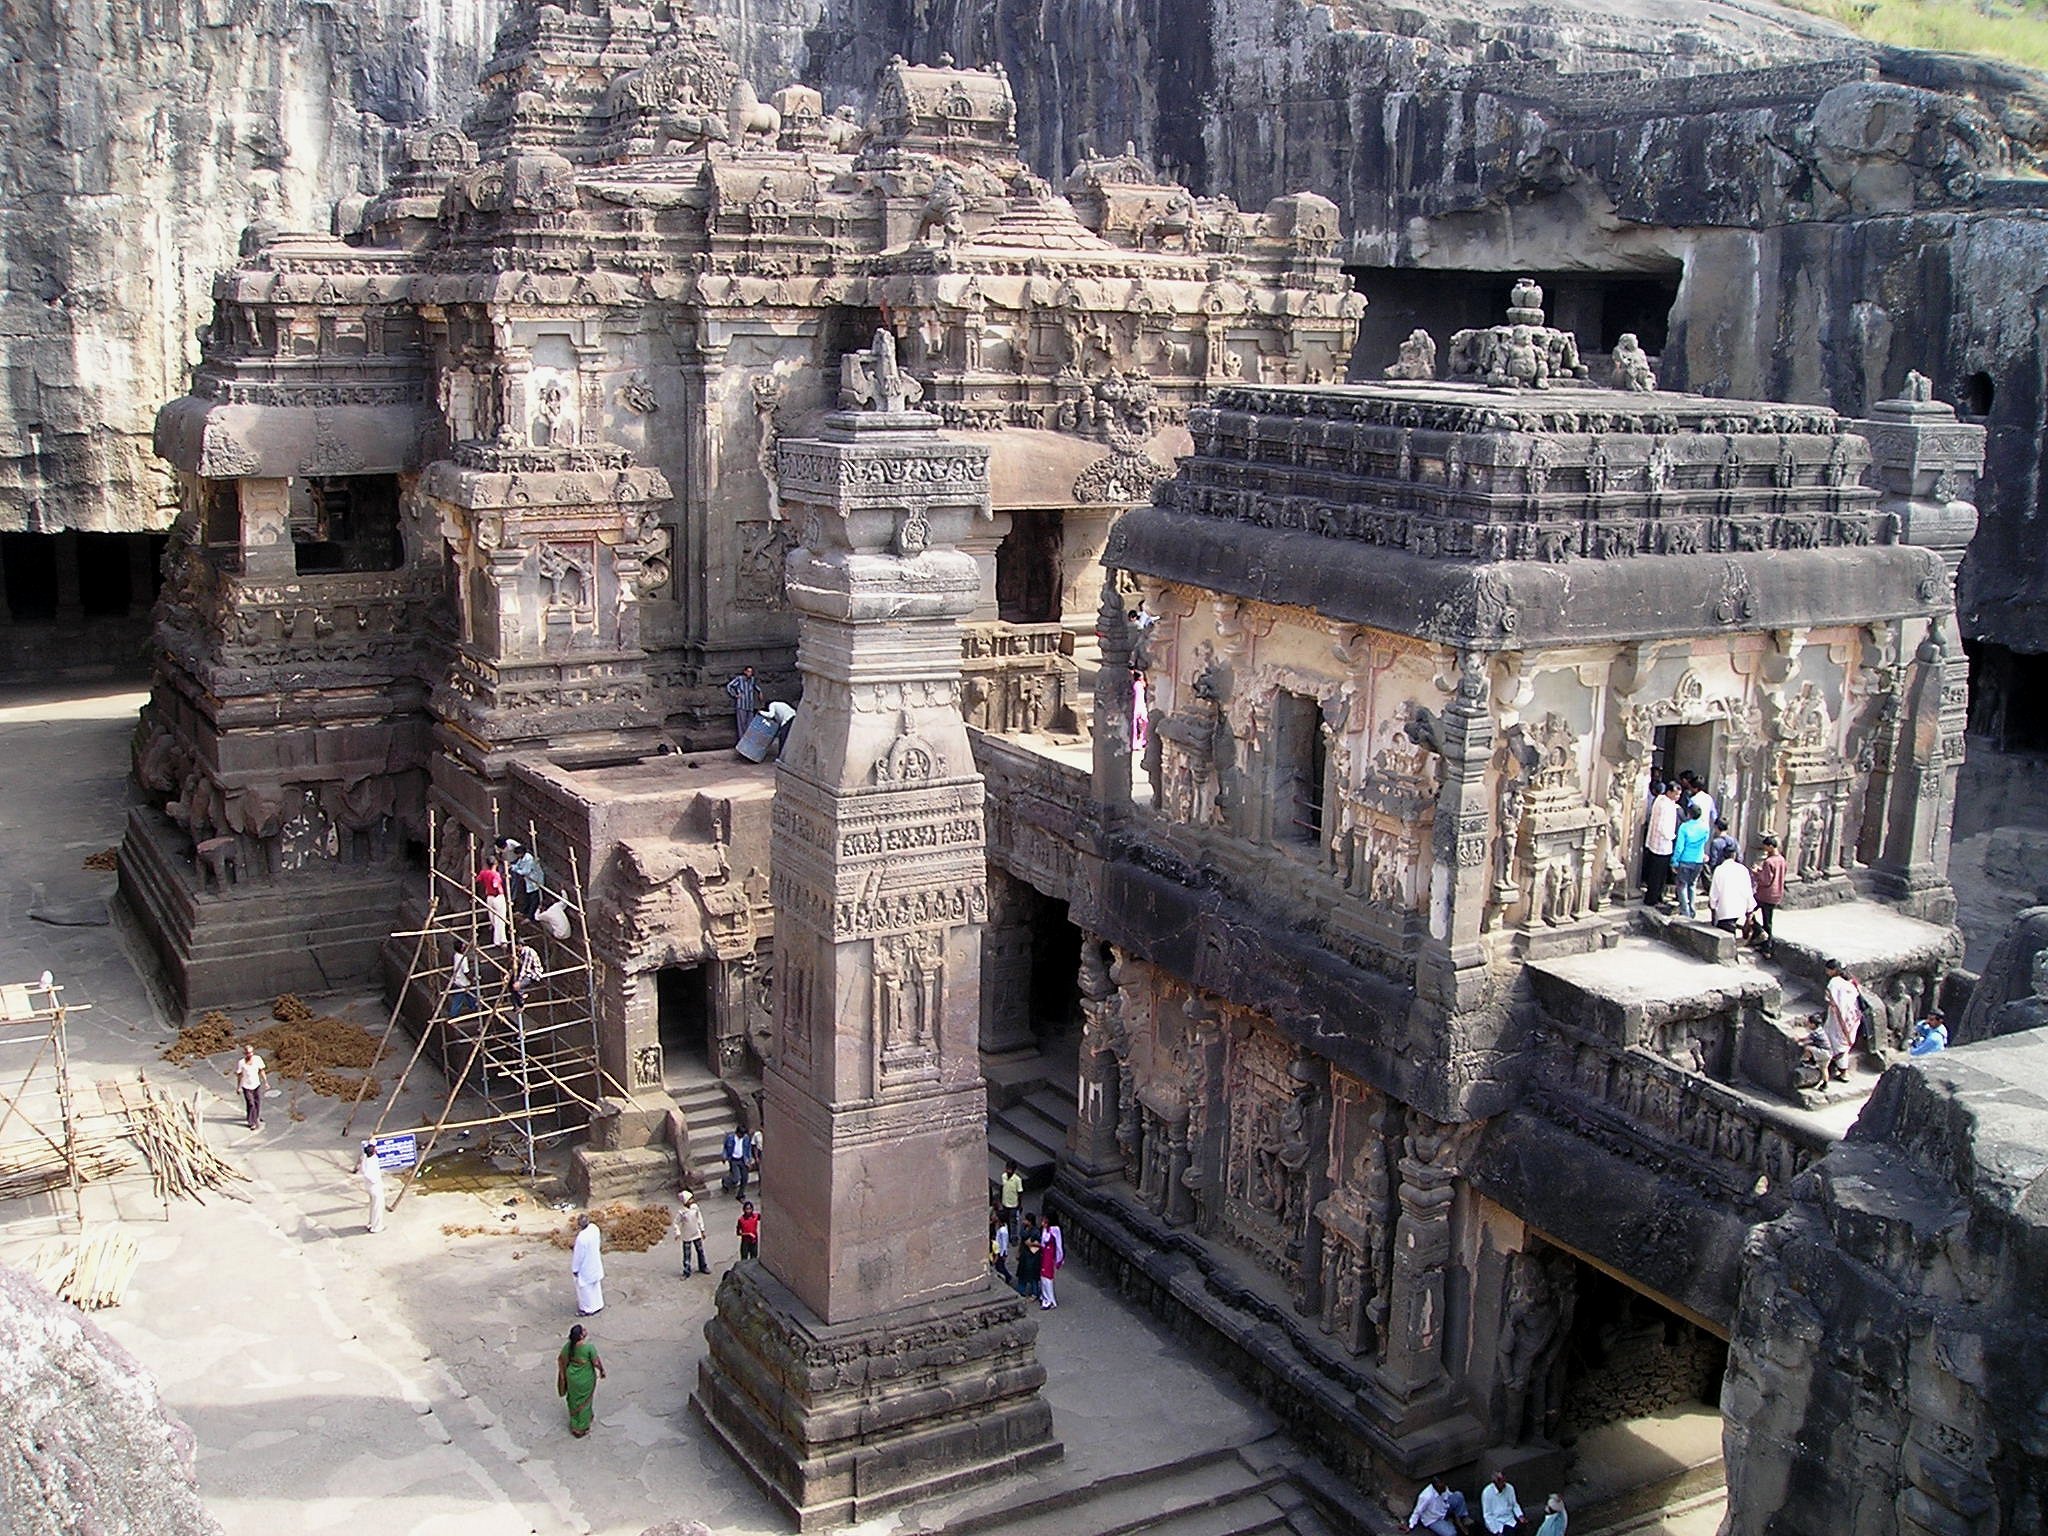
rock, building, cave, landmark, tourism, place of worship, temple, shrine, holy, india, screenshot, hindu temple, historic site, ancient history, human settlement